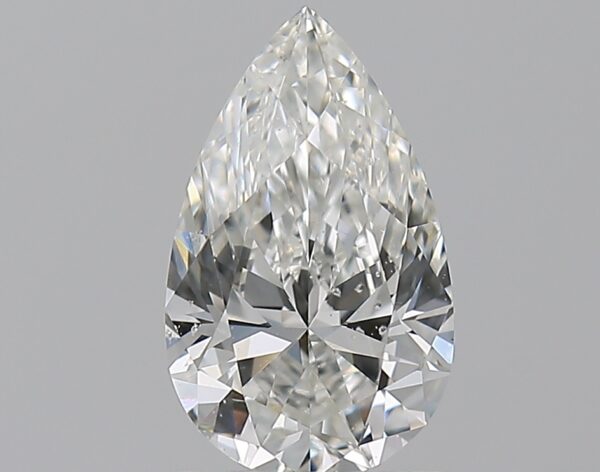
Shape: pear
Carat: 0.8
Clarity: SI1
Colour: G
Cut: EX
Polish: EX
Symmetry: VG
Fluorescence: M
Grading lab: GIA
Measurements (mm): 8.41 x 5.11 x 3.13